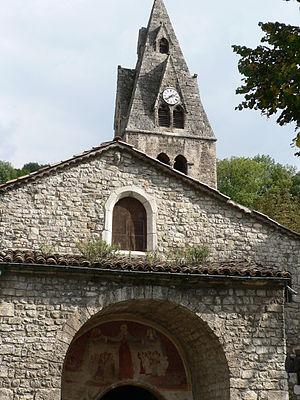
Eglise de Genevrey de Vif This building is classé au titre des Monuments Historiques. It is indexed in the Base Mérimée, a database of architectural heritage maintained by the French Ministry of Culture,
Cet article recense les monuments historiques de l'Isère, en France.
Cet article recense les monuments historiques français classés en 1908.